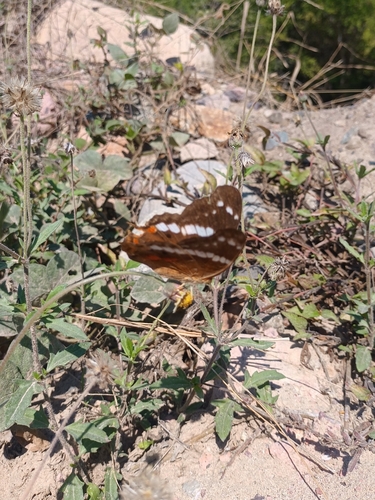
Scientific name: Anartia fatima
Common name: Banded peacock
Family: Nymphalidae
Order: Lepidoptera
Pollinator type: Primary pollinator
Habitat: Open areas and gardens
Geographic range: South America
Conservation status: Least Concern